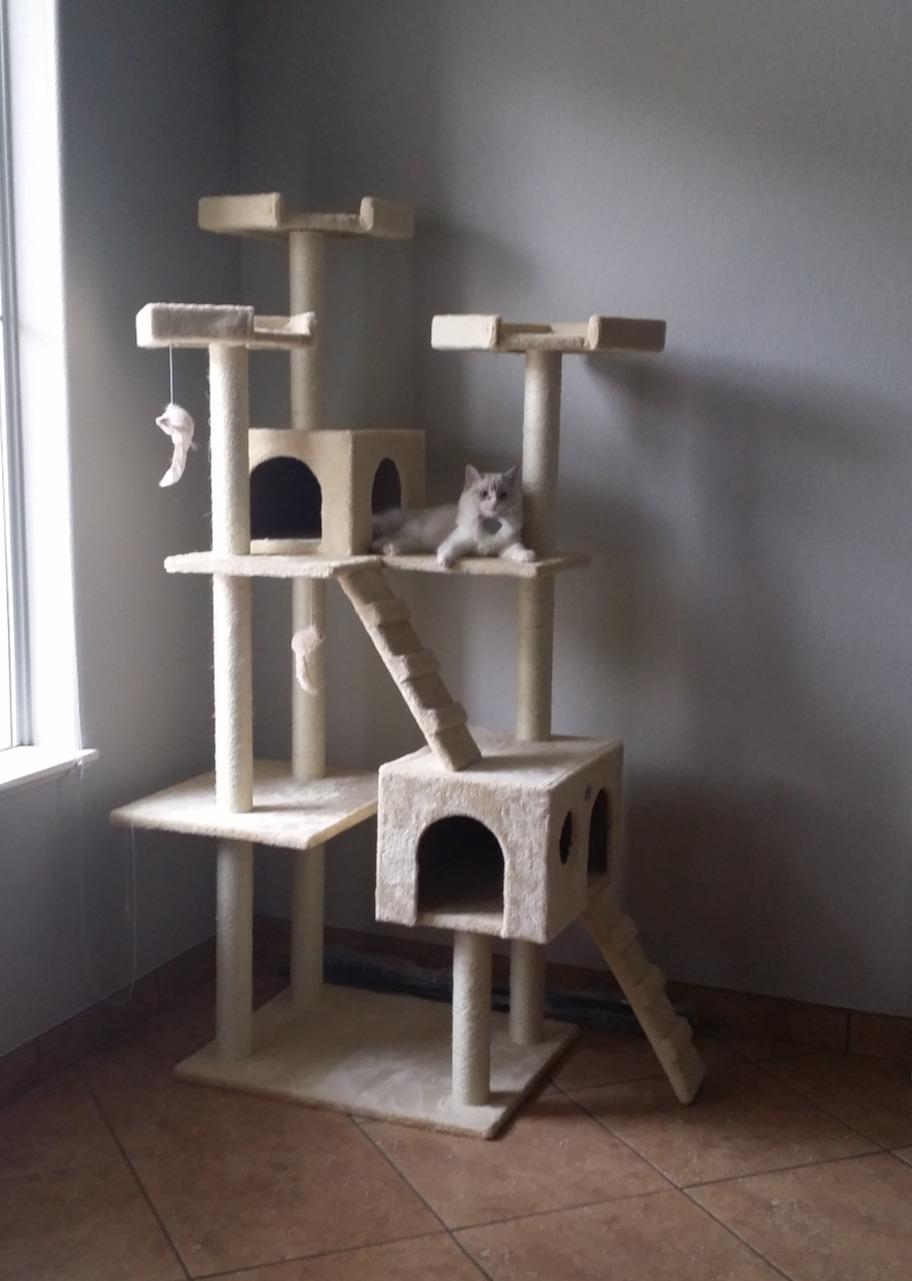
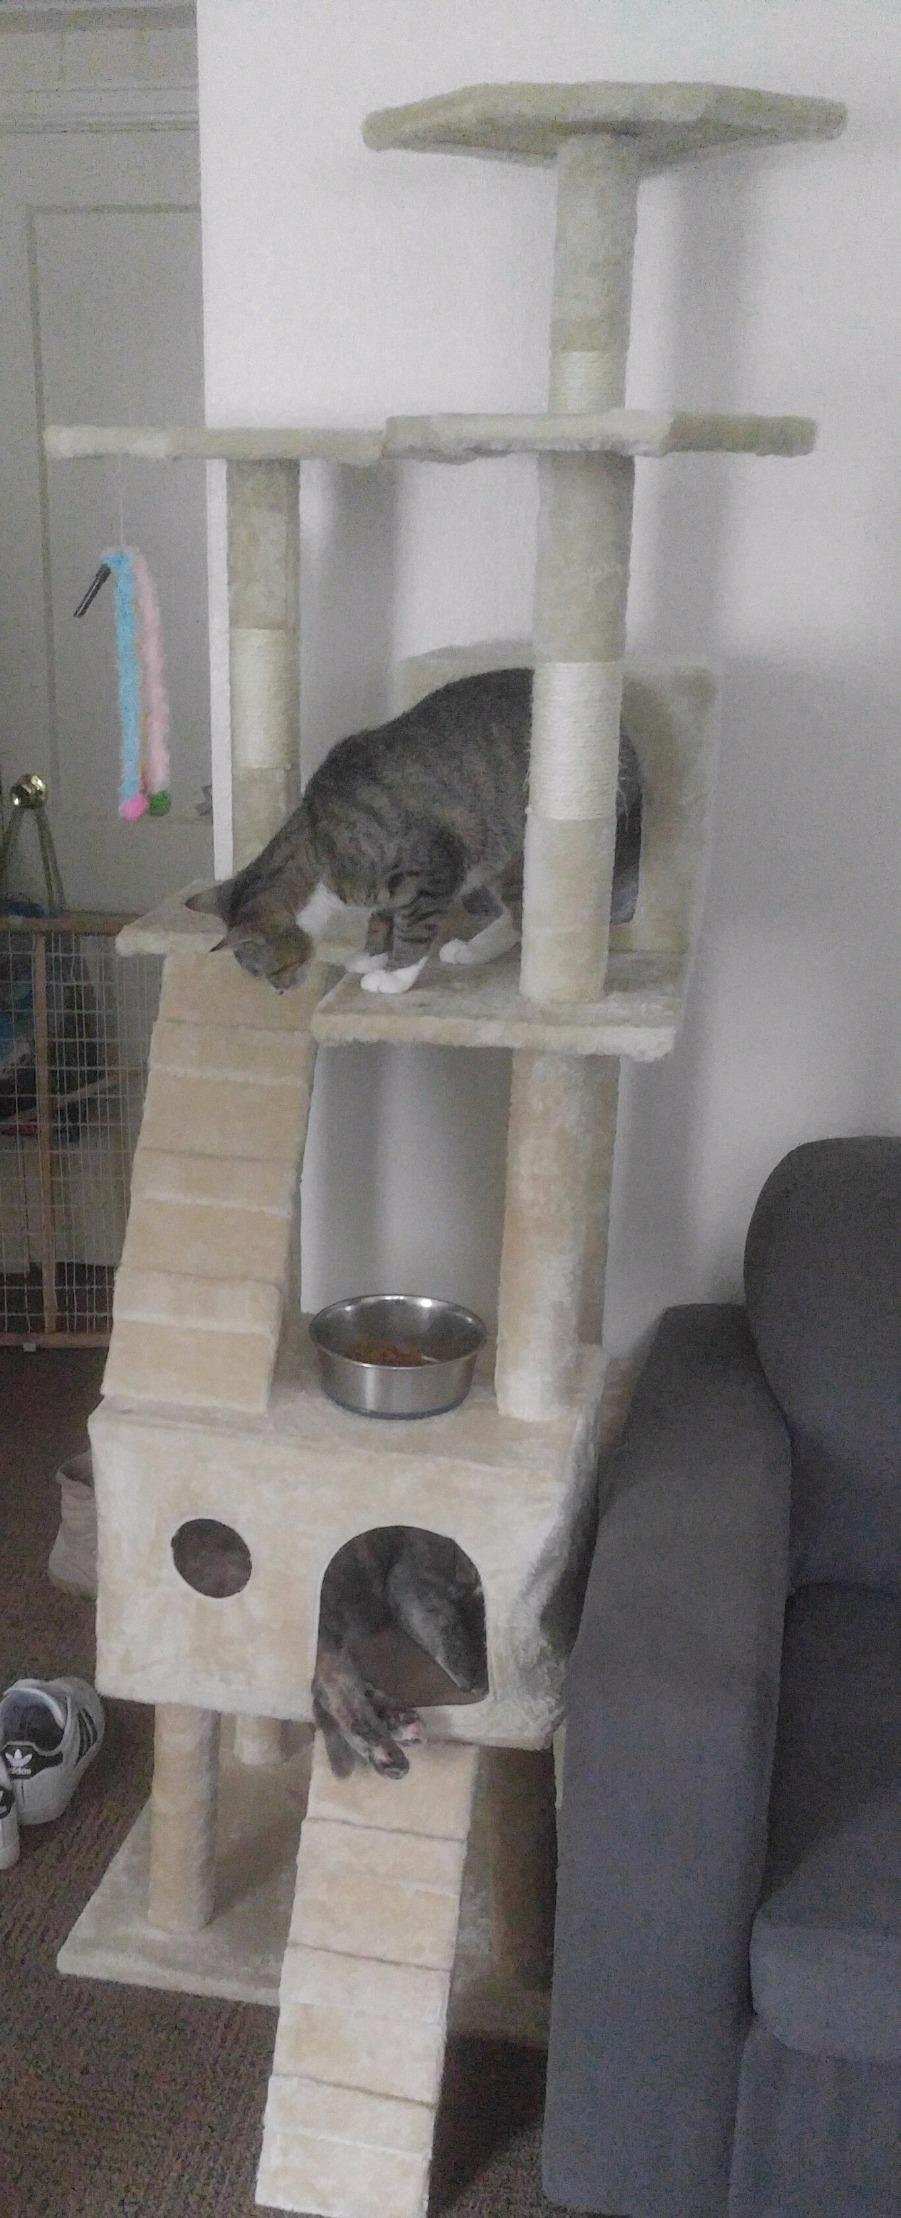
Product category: items_cat tree
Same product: yes